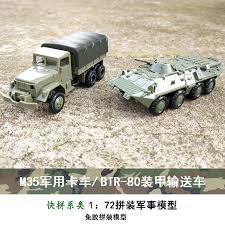
Label: BTR